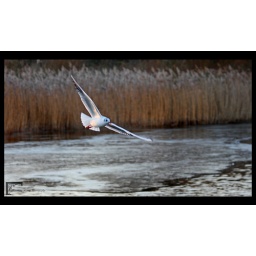
Gull flying over the icy lake